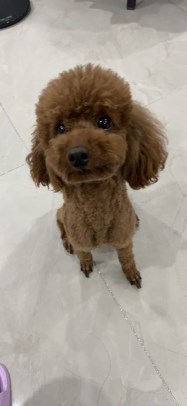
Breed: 7449-n000128-teddy